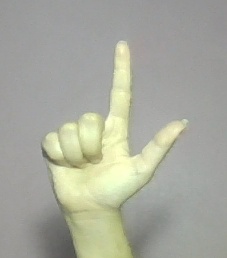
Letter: laam